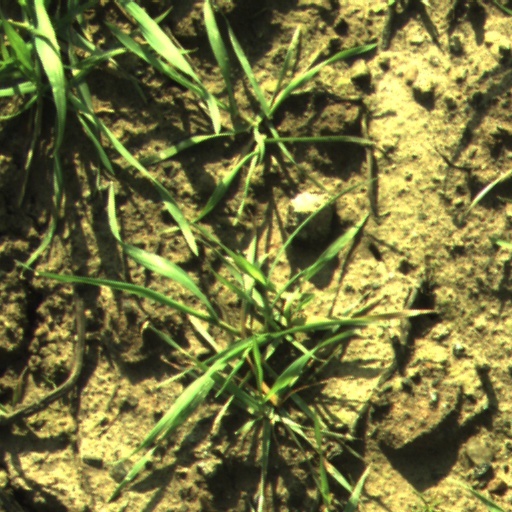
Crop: wheat